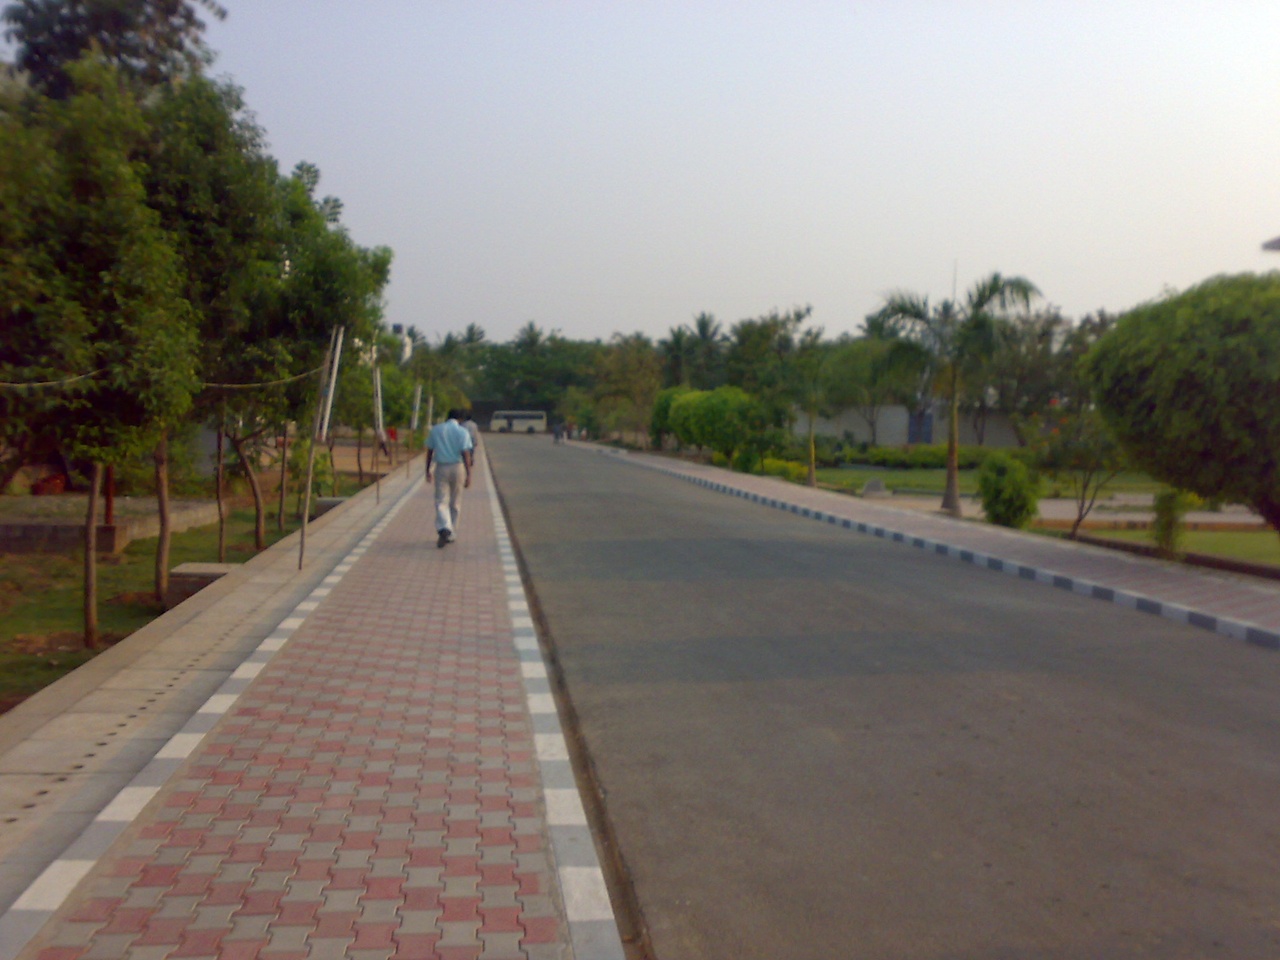
TIPSE enterance